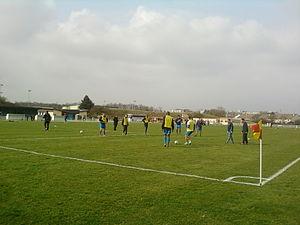
Le stade Auguste-Gentelet de Fleury-Mérogis
Fleury-Mérogis est une commune française située à vingt-six kilomètres au sud de Paris dans le département de l'Essonne en région Île-de-France. Elle est notamment connue pour sa maison d'arrêt, qui est l'une des plus grandes prisons d'Europe.
Le Football Club Fleury 91 Cœur d'Essonne est un club français de football basé dans le département de l'Essonne en région Île-de-France. Le club est dénommé Union sportive de Fleury-Mérogis jusqu'en 2015 puis Football Club Fleury 91. Il est affilié à la Fédération française de football sous le numéro 524861 et ses couleurs sont le rouge et le noir.